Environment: real
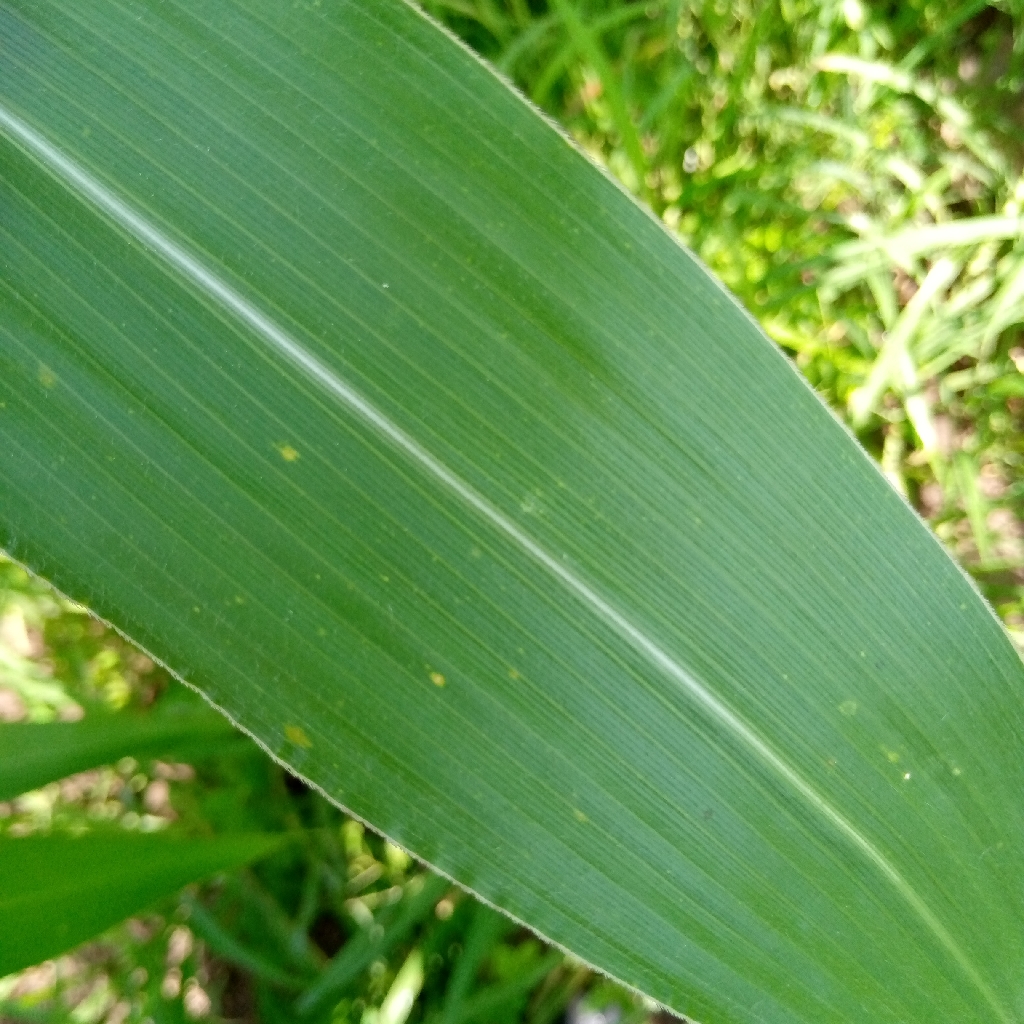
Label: healthy